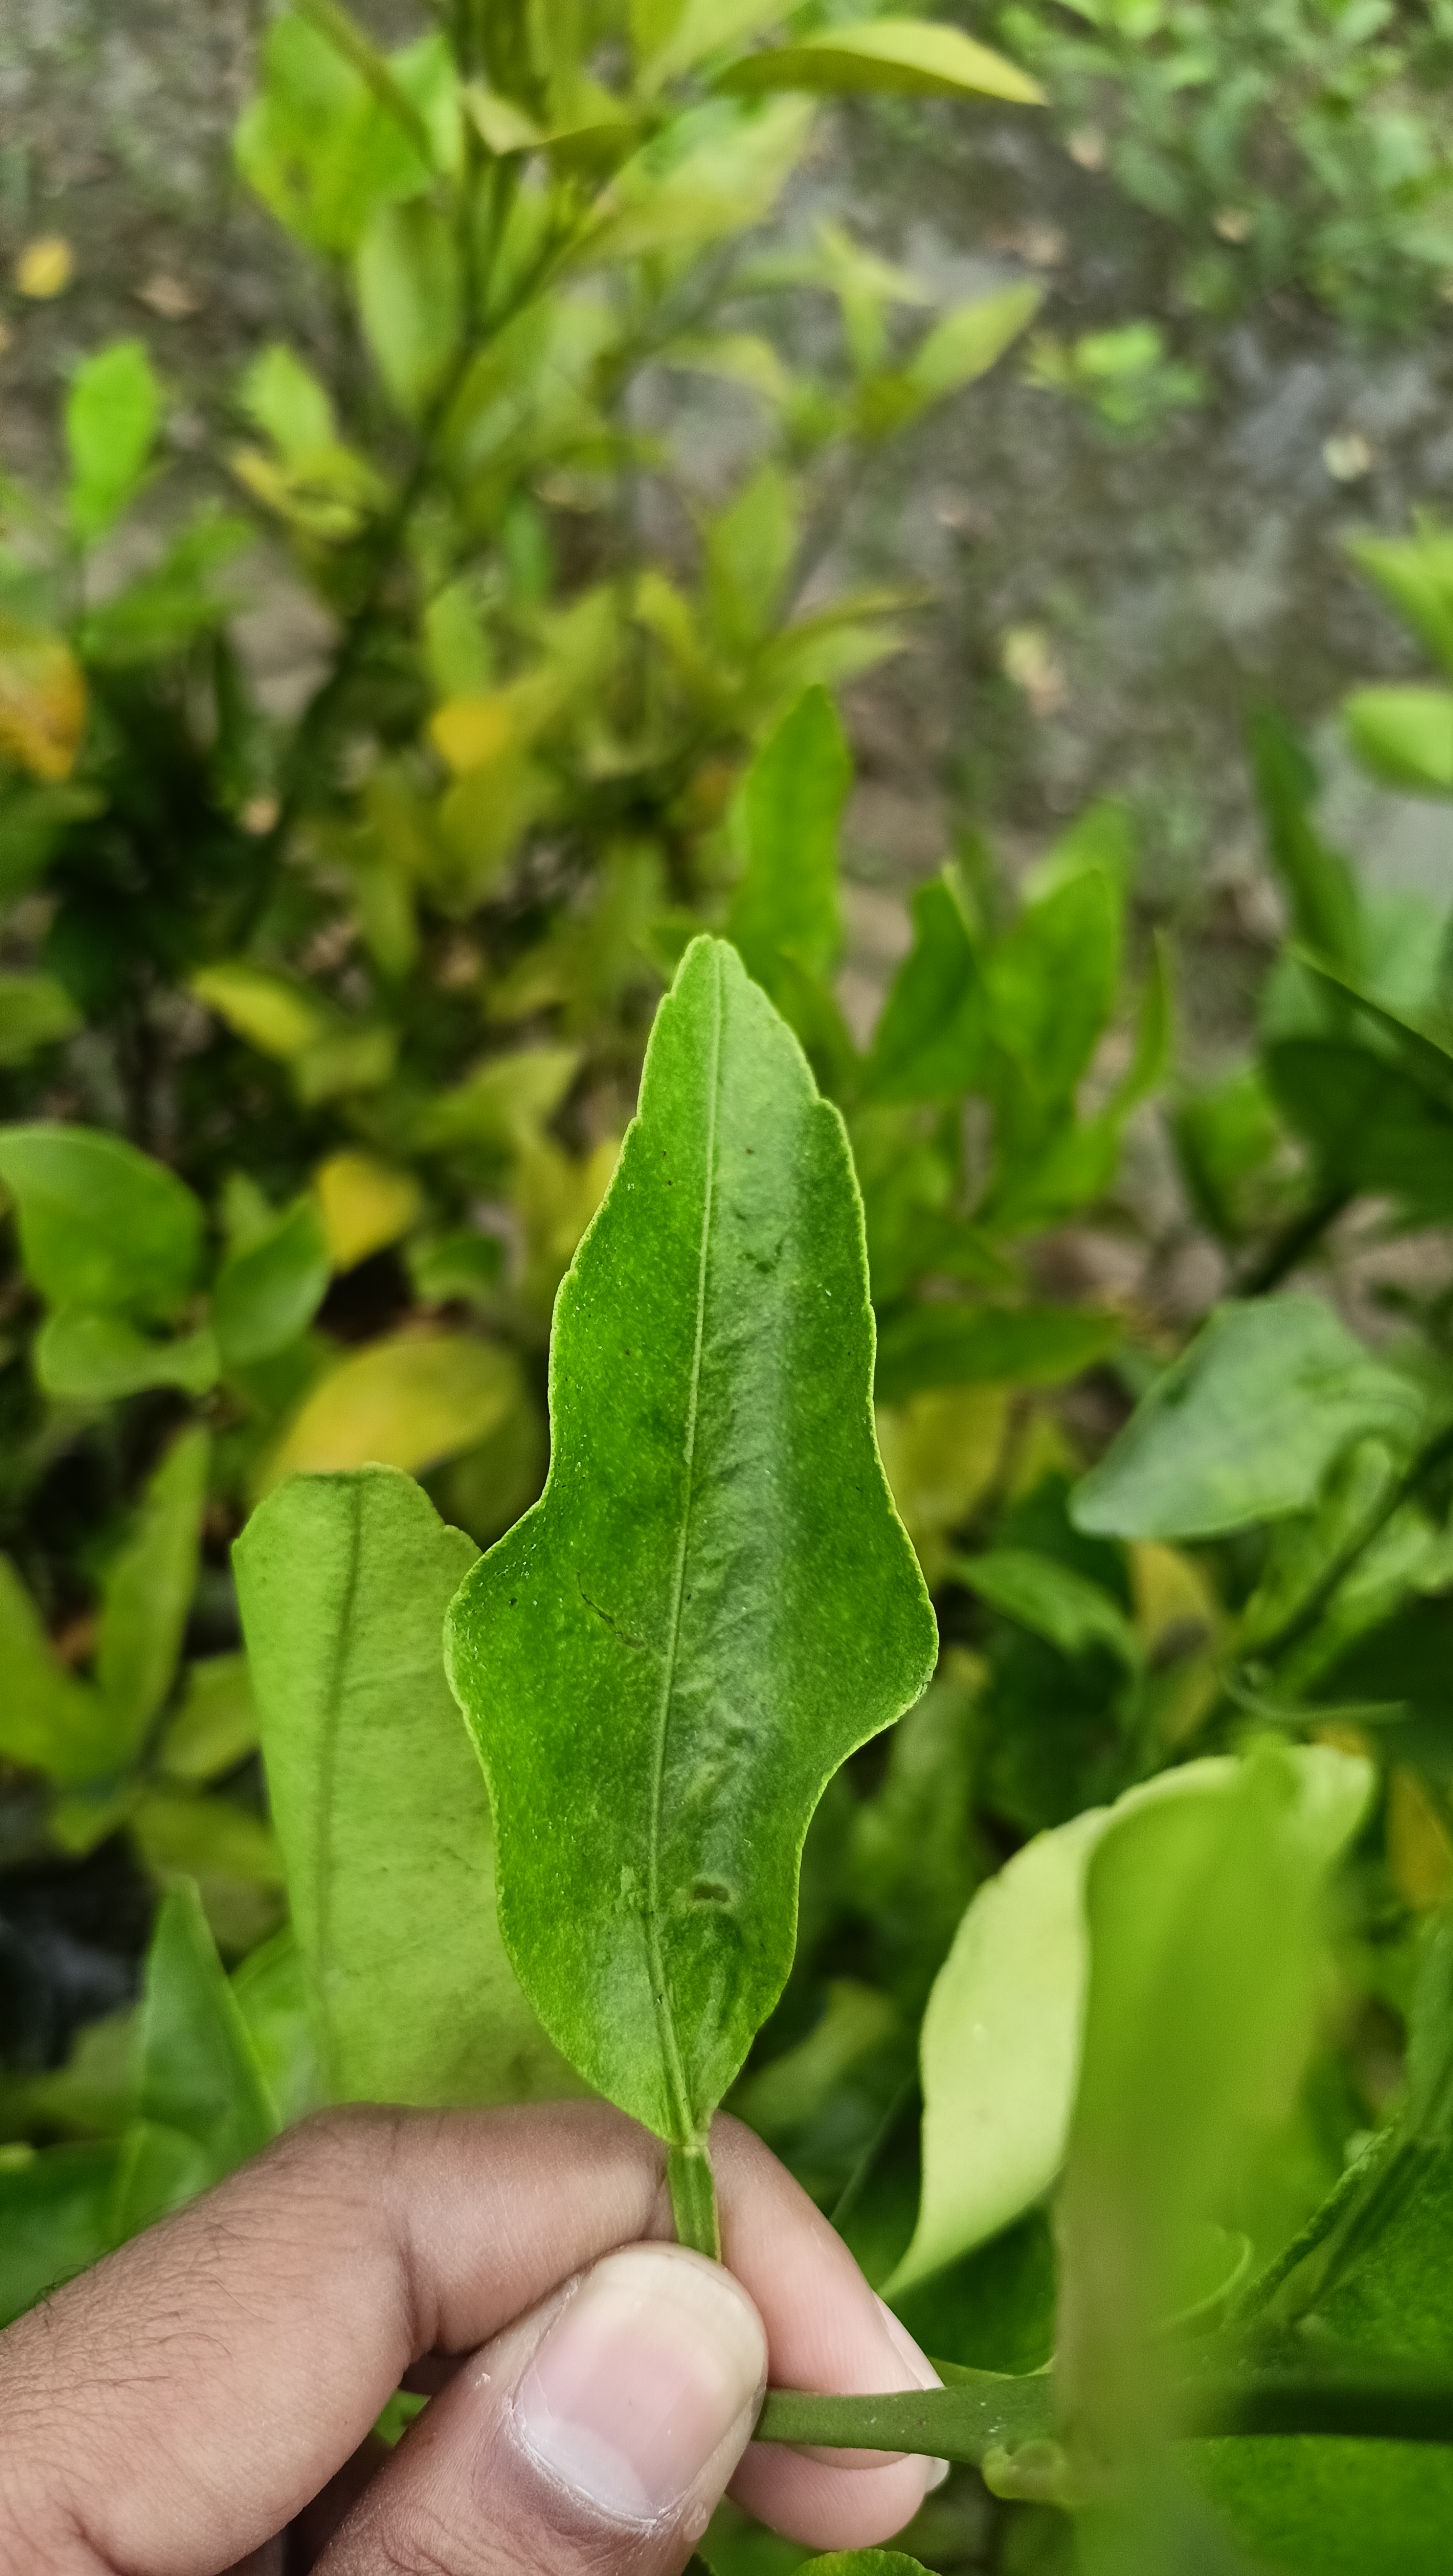
Mandarin leaf variety: Darjeling